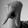
ASL letter: Q